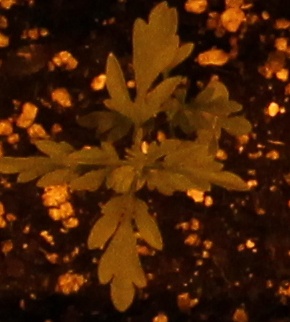
Label: Ragweed